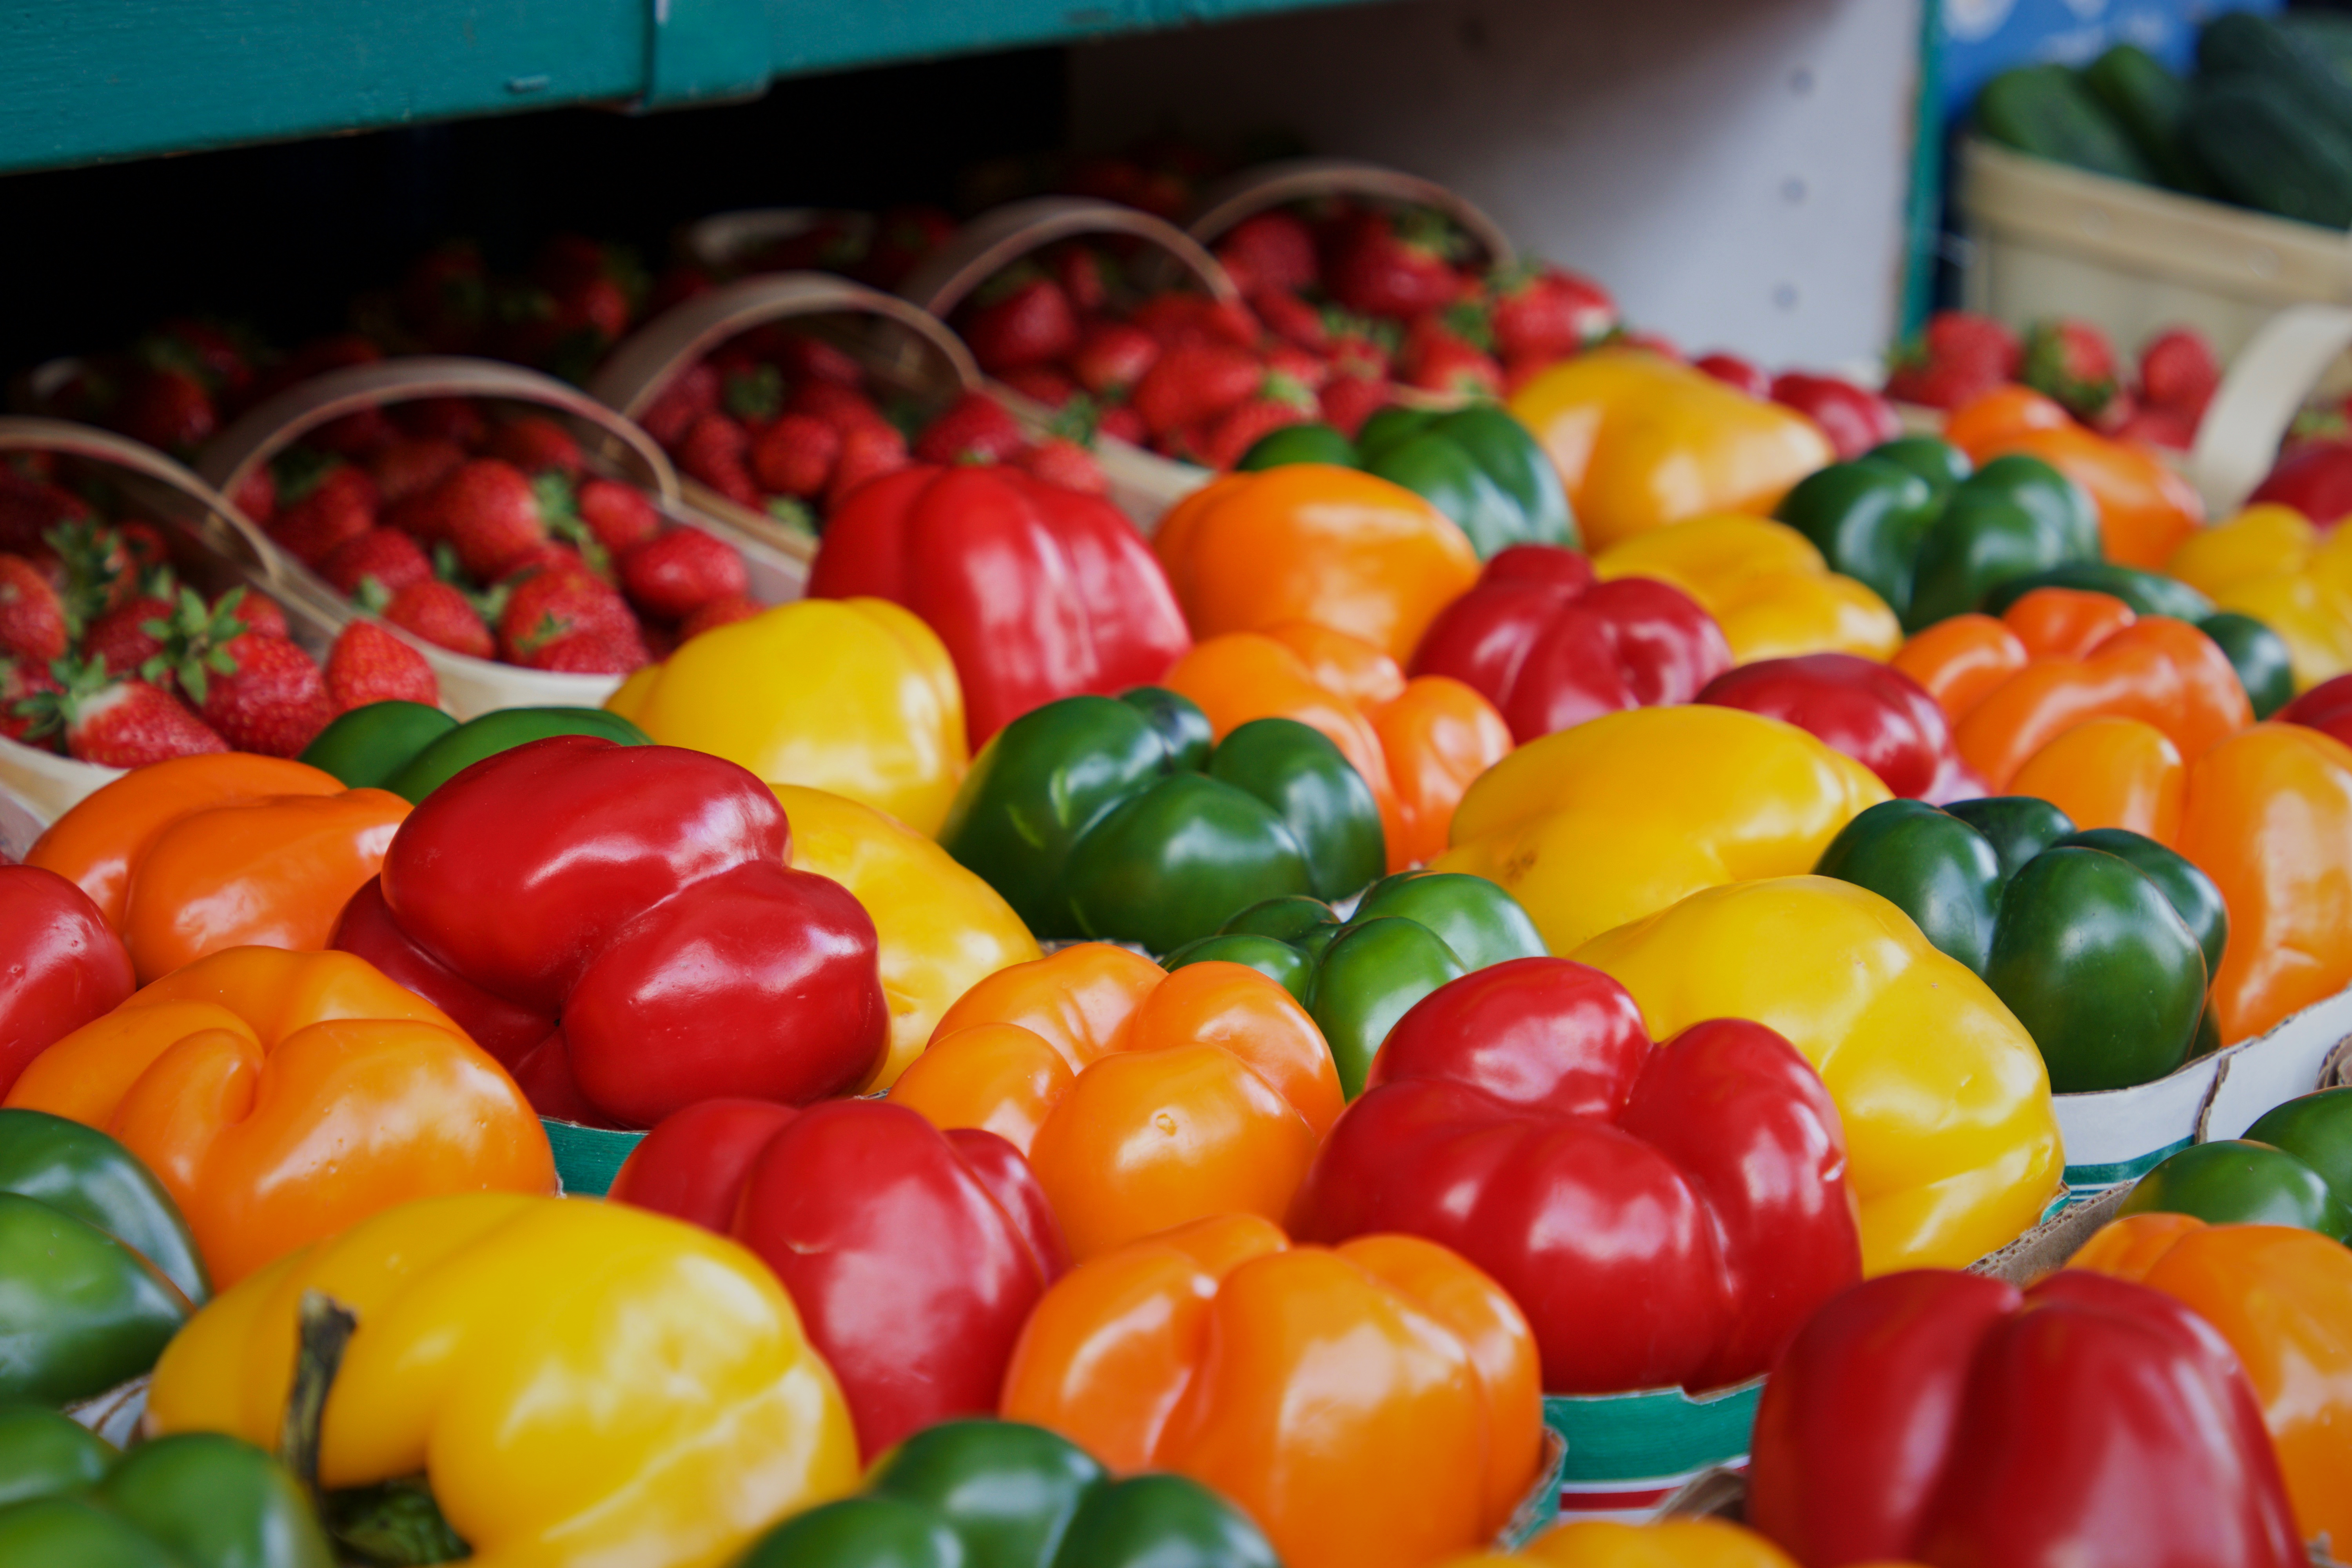
food, plant, ingredient, plum tomato, fruit, natural foods, staple food, cuisine, Food group, vegetable, superfood, produce, whole food, greengrocer, market, bush tomato, city, cherry tomatoes, tomato, grocery store, sweetness, local food, marketplace, flowering plant, vegan nutrition, nightshade family, still life photography, retail, red bell pepper, supermarket, solanum, confectionery, bazaar